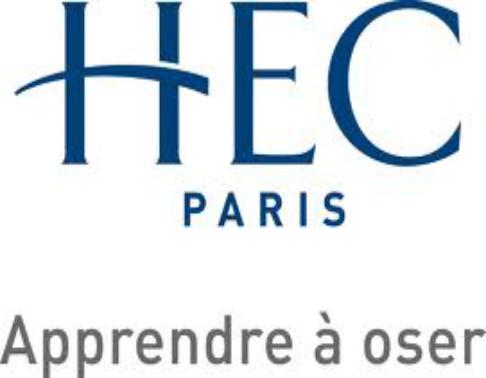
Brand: HEC
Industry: Electronic